Miriam Butt

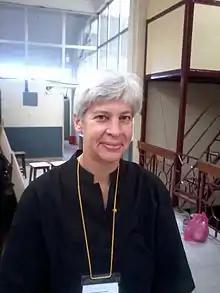
Miriam Butt, University of Konstanz

Miriam Butt (b. 1966) is Professor of Linguistics at the Department of Linguistics (Fachbereich Sprachwissenschaft) at the University of Konstanz, where she leads the computational linguistics lab.